William Glackens

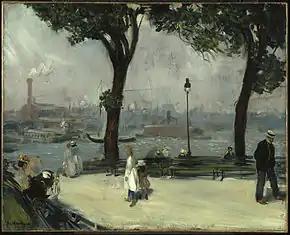
William Glackens. "East River Park", ca. 1902. Oil on canvas. Brooklyn Museum

Glackens was born in Philadelphia, Pennsylvania, where his family had lived for many years. William had two siblings: an older sister, Ada, and an older brother, cartoonist and illustrator Louis Glackens. He graduated from the prestigious Central High School in 1890. Throughout his school years, he showed a great interest in and aptitude for drawing and drafting. In November 1891, he enrolled at the Pennsylvania Academy of the Fine Arts. His portrait work often included friends, family, and socialites, characterized by a keen eye for detail and a gentle, sometimes playful, depiction of his subjects. These portraits are celebrated for their warmth and character. Glackens also painted numerous still lifes, focusing on flowers, fruit, and other everyday objects. These works are known for their rich textures and vibrant use of color, showcasing his mastery of composition and light. During his travels, Glackens painted numerous scenes from Paris and Venice, capturing the essence of these cities through his unique lens. These works are notable for their romanticism and the influence of European painting styles.